Transgender literature

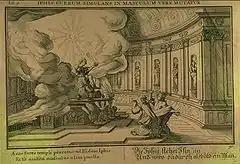
"Isis changing the sex of Iphis". Engraving by Bauer for a 1703 edition of "Metamorphoses".

Representations in literature of transgender people have existed for millennia, with Ovid's "Metamorphoses" (written in the year 8 CE) containing some of the earliest accounts. In the twentieth century, it is notable that the novel (1928), by Virginia Woolf, is considered one of the first transgender novels in English and whose plot follows a bisexual poet who changes gender from male to female and lives for hundreds of years.